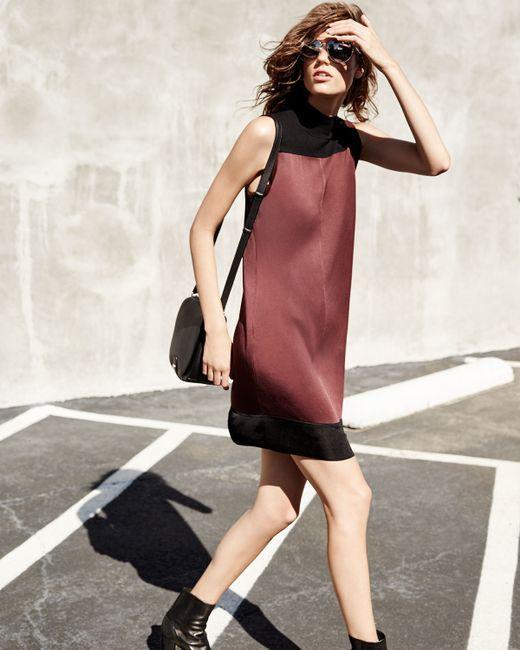
Damen antikes lila und schwarzes kurzes Kleid mit schwarzen Stiefeletten und schwarzer Tasche für Mädchenabend